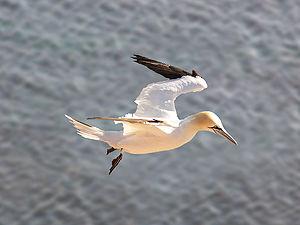
La faune de l'Écosse est typique de l'écozone paléarctique, bien que plusieurs des grands mammifères du pays aient disparu en raison de la chasse intensive dont ils ont été l'objet par le passé, quand d'autres espèces ont été introduites par le biais de l'activité humaine. Les divers environnements tempérés de l'Écosse abritent 62 espèces de mammifères sauvages, dont une importante population de chats sauvages d'Europe, de nombreux phoques gris et communs et la colonie la plus septentrionale du monde de grands dauphins.
Le terme oiseau de mer renvoie à un ensemble aux limites assez mal définies : en réalité, la définition du groupe résulte plus d'une sorte de consensus, pour ne pas dire de tradition, sur les espèces à inclure et celles à exclure, que sur des règles taxonomiques, biologiques ou écologiques strictes. On classe habituellement dans ce groupe environ 305 espèces appartenant à huit familles, entretenant avec le milieu marin des relations de dépendance plus ou moins strictes pendant une partie importante de leur cycle annuel.